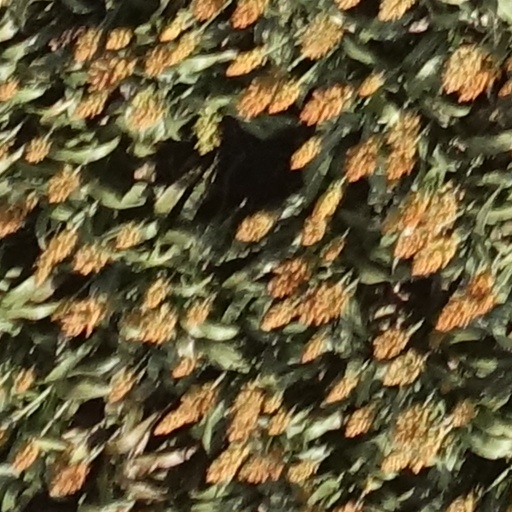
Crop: sorghum